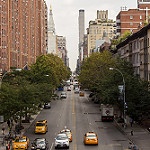
Scene: Outdoor